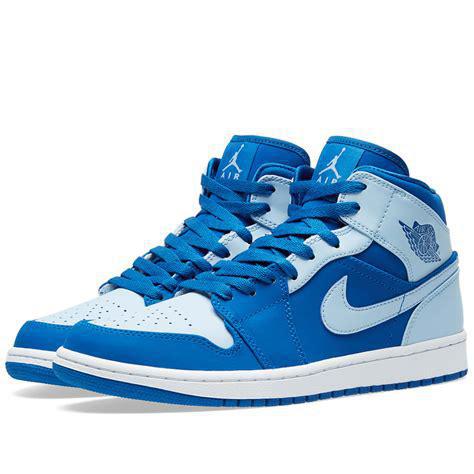
Brand: Nike
Model: Air Jordan 1